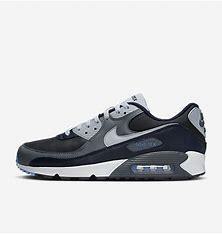
Brand: Nike
Model: Air Max 90 Sale